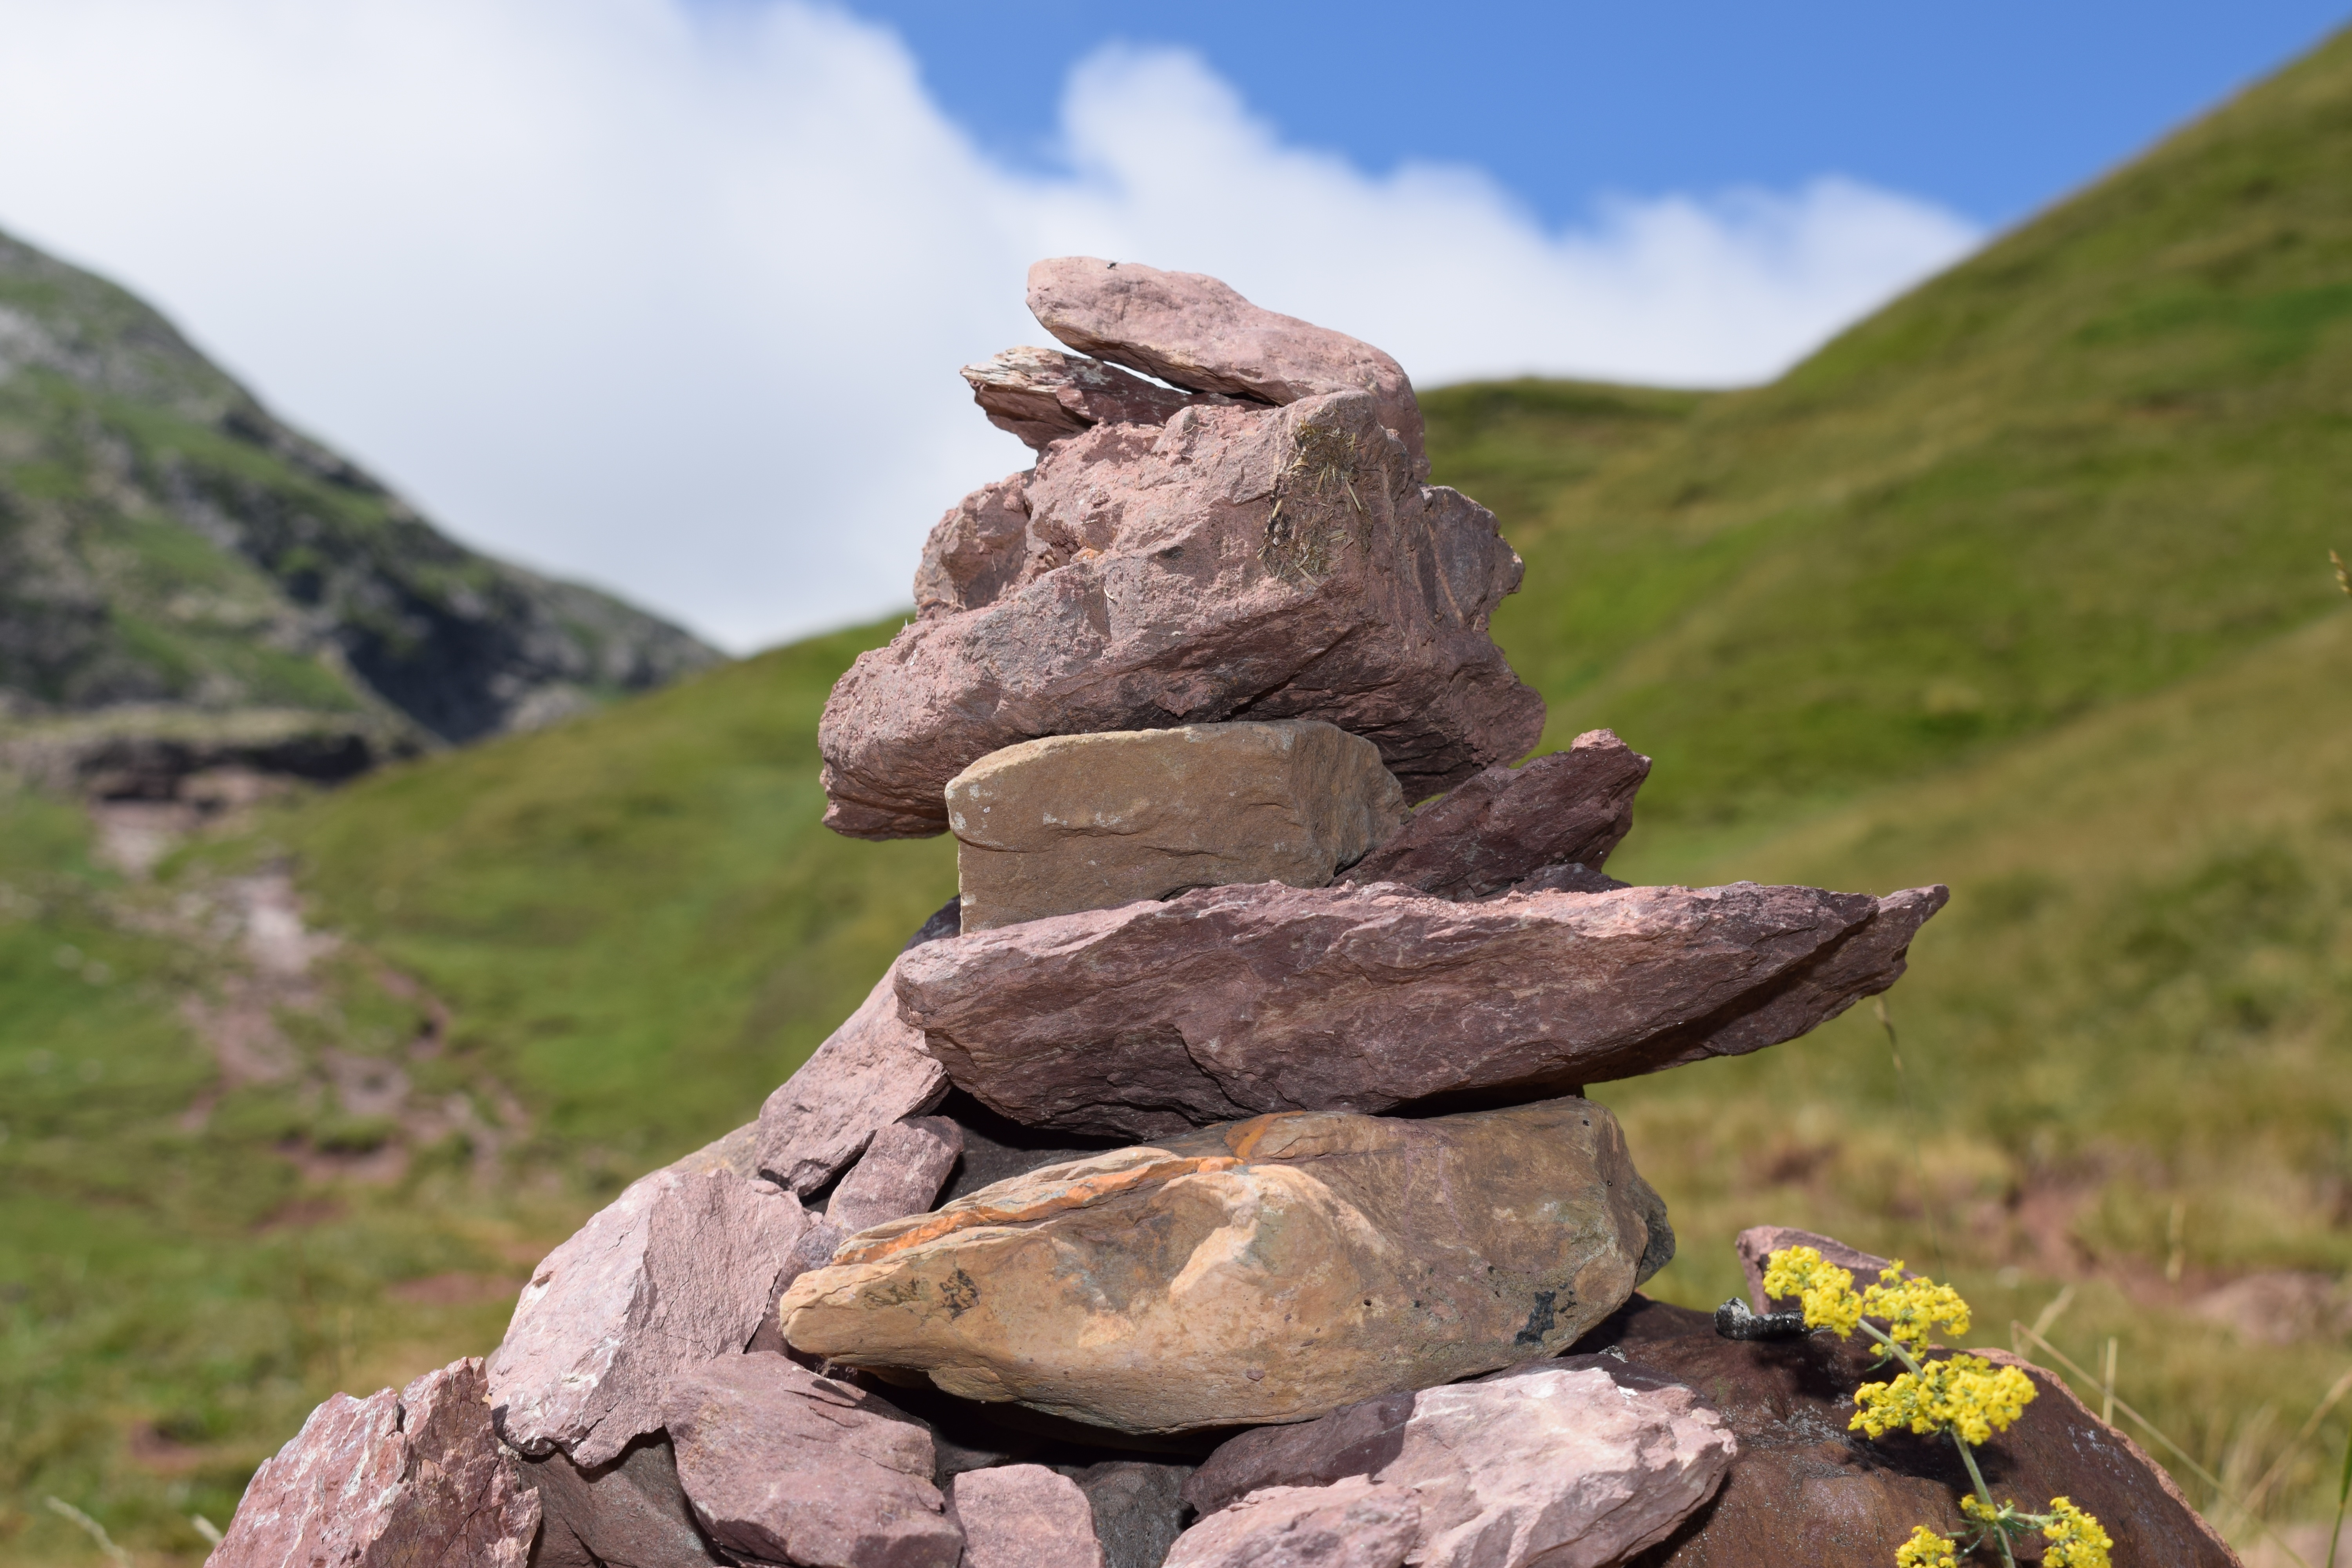
landscape, nature, rock, wilderness, mountain, structure, field, rural, tower, terrain, material, ridge, stones, geology, badlands, boulder, plateau, bedrock, mountainous landforms